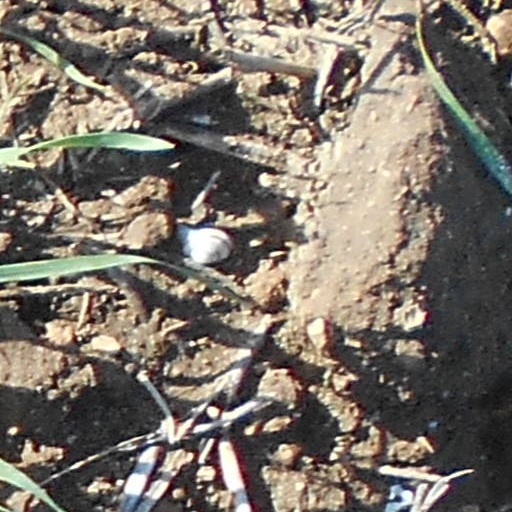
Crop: wheat